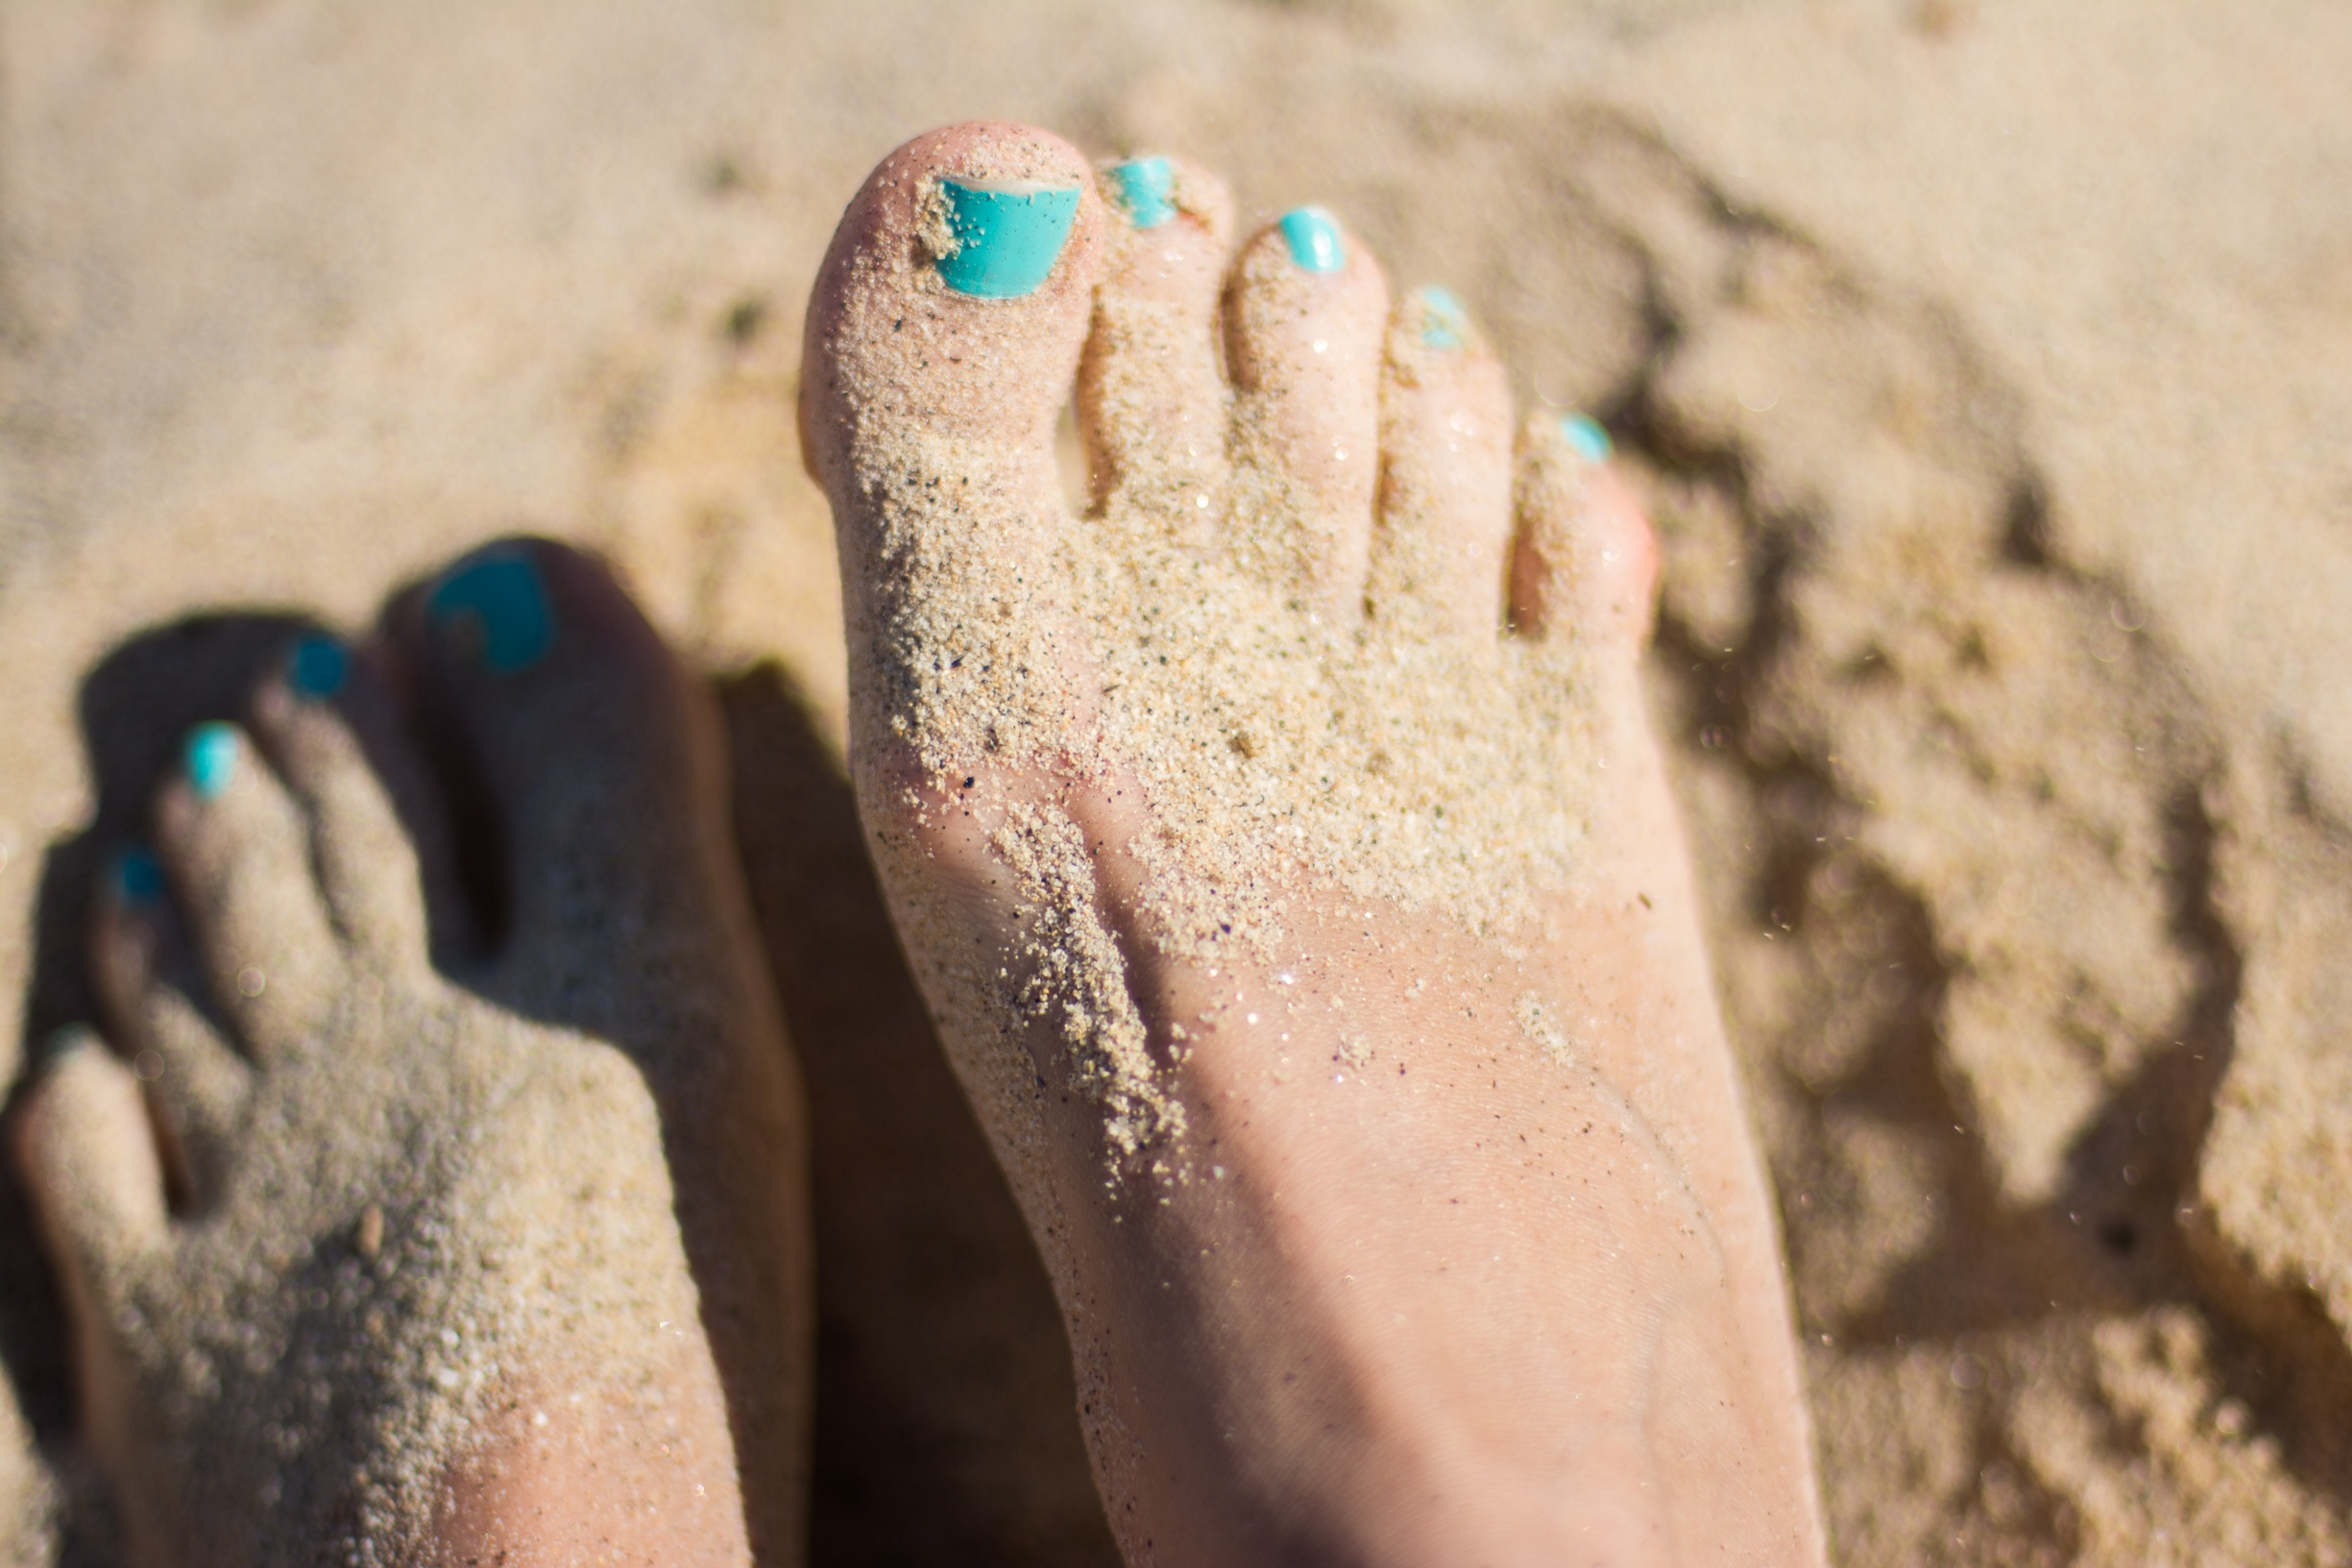
hand, beach, sand, shoe, leg, finger, spring, foot, nail, close up, human body, nail polish, toes, footwear, toe